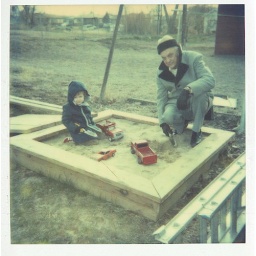
Grandpa and I in the sand box